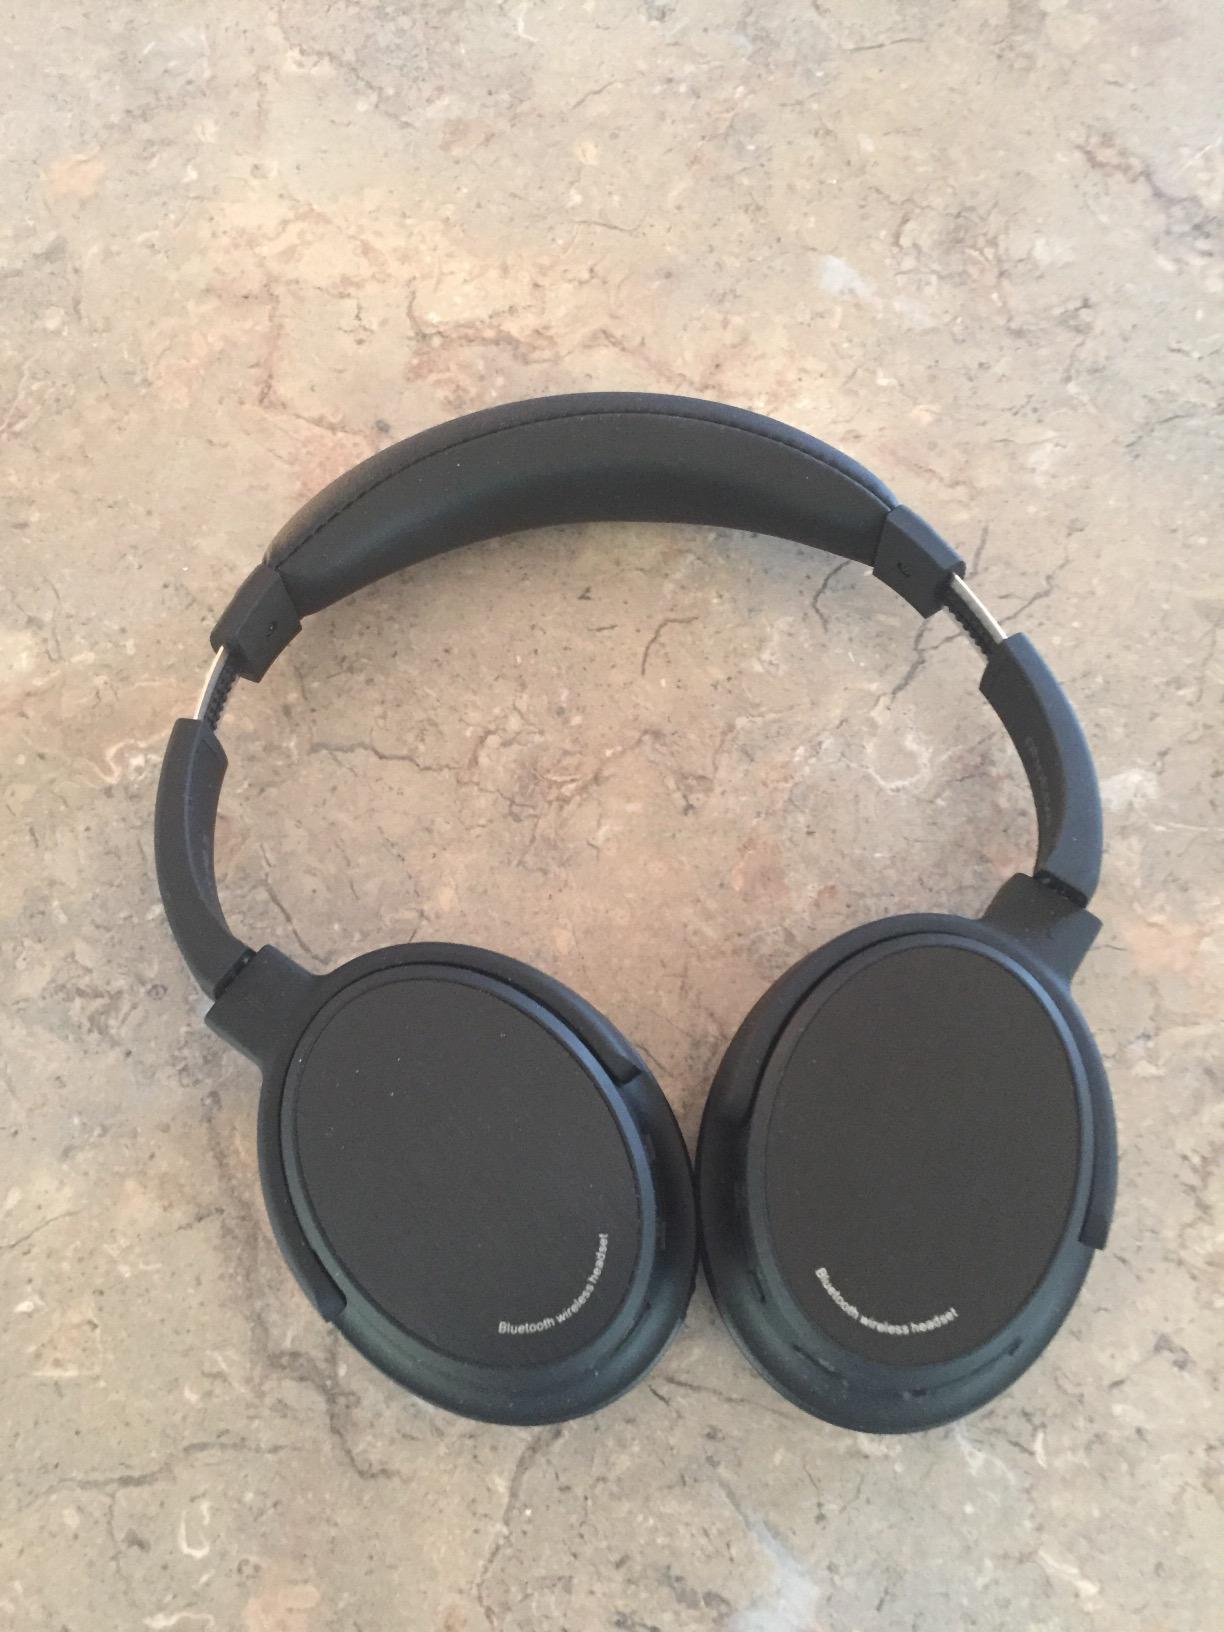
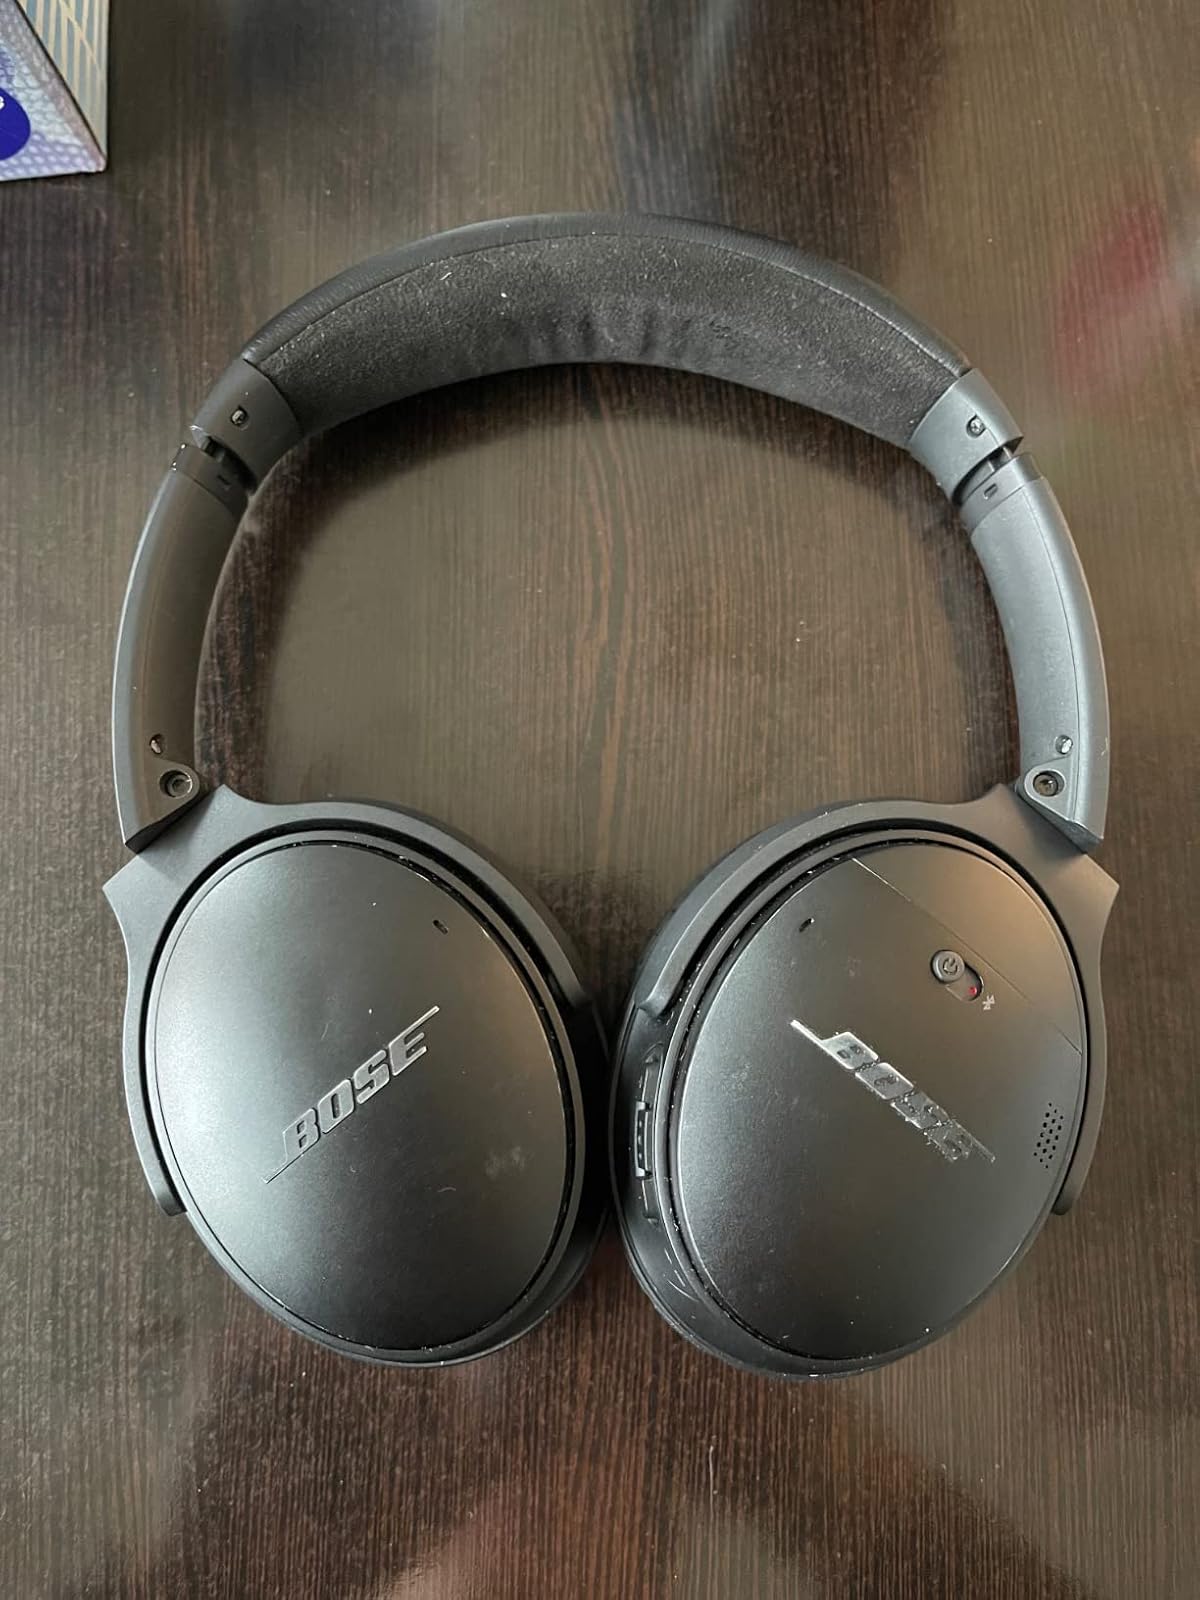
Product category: headphones
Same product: no